Monica Lovinescu

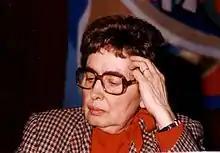
Lovinescu in 1994

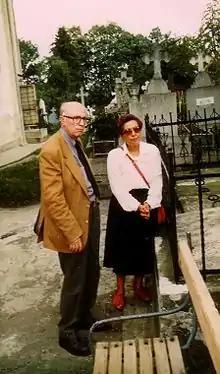
Lovinescu with Virgil Ierunca in 1993

Monica Lovinescu (19 November 1923 – 20 April 2008) was a Romanian essayist, short story writer, literary critic, translator, and journalist, noted for her activities as an opponent of the Romanian Communist regime. She published several works under the pseudonyms "Monique Saint-Come" and "Claude Pascal". She is the daughter of literary figure Eugen Lovinescu. She was married to the literary critic Virgil Ierunca.